Battle of Mount Vesuvius

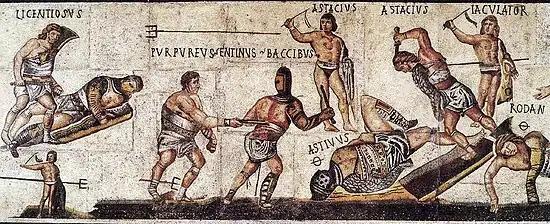
"The Gladiator Mosaic" at the Galleria Borghese

The Battle of Vesuvius was the first conflict of the Third Servile War which pitted the escaped slaves against a military force of militia specifically dispatched by Rome to deal with the rebellion.